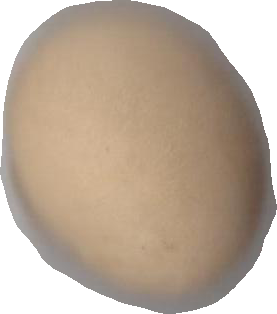
Variety: Grobogan